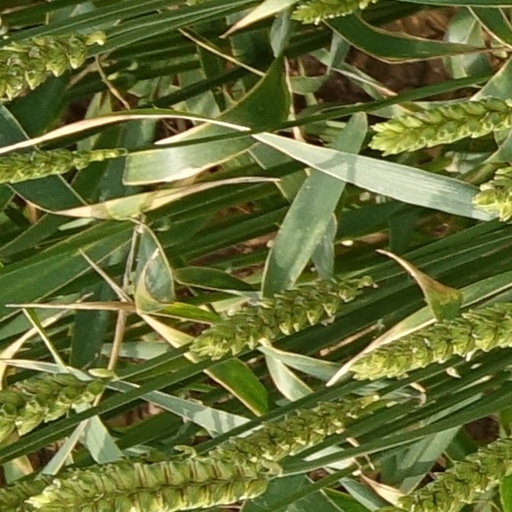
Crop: wheat